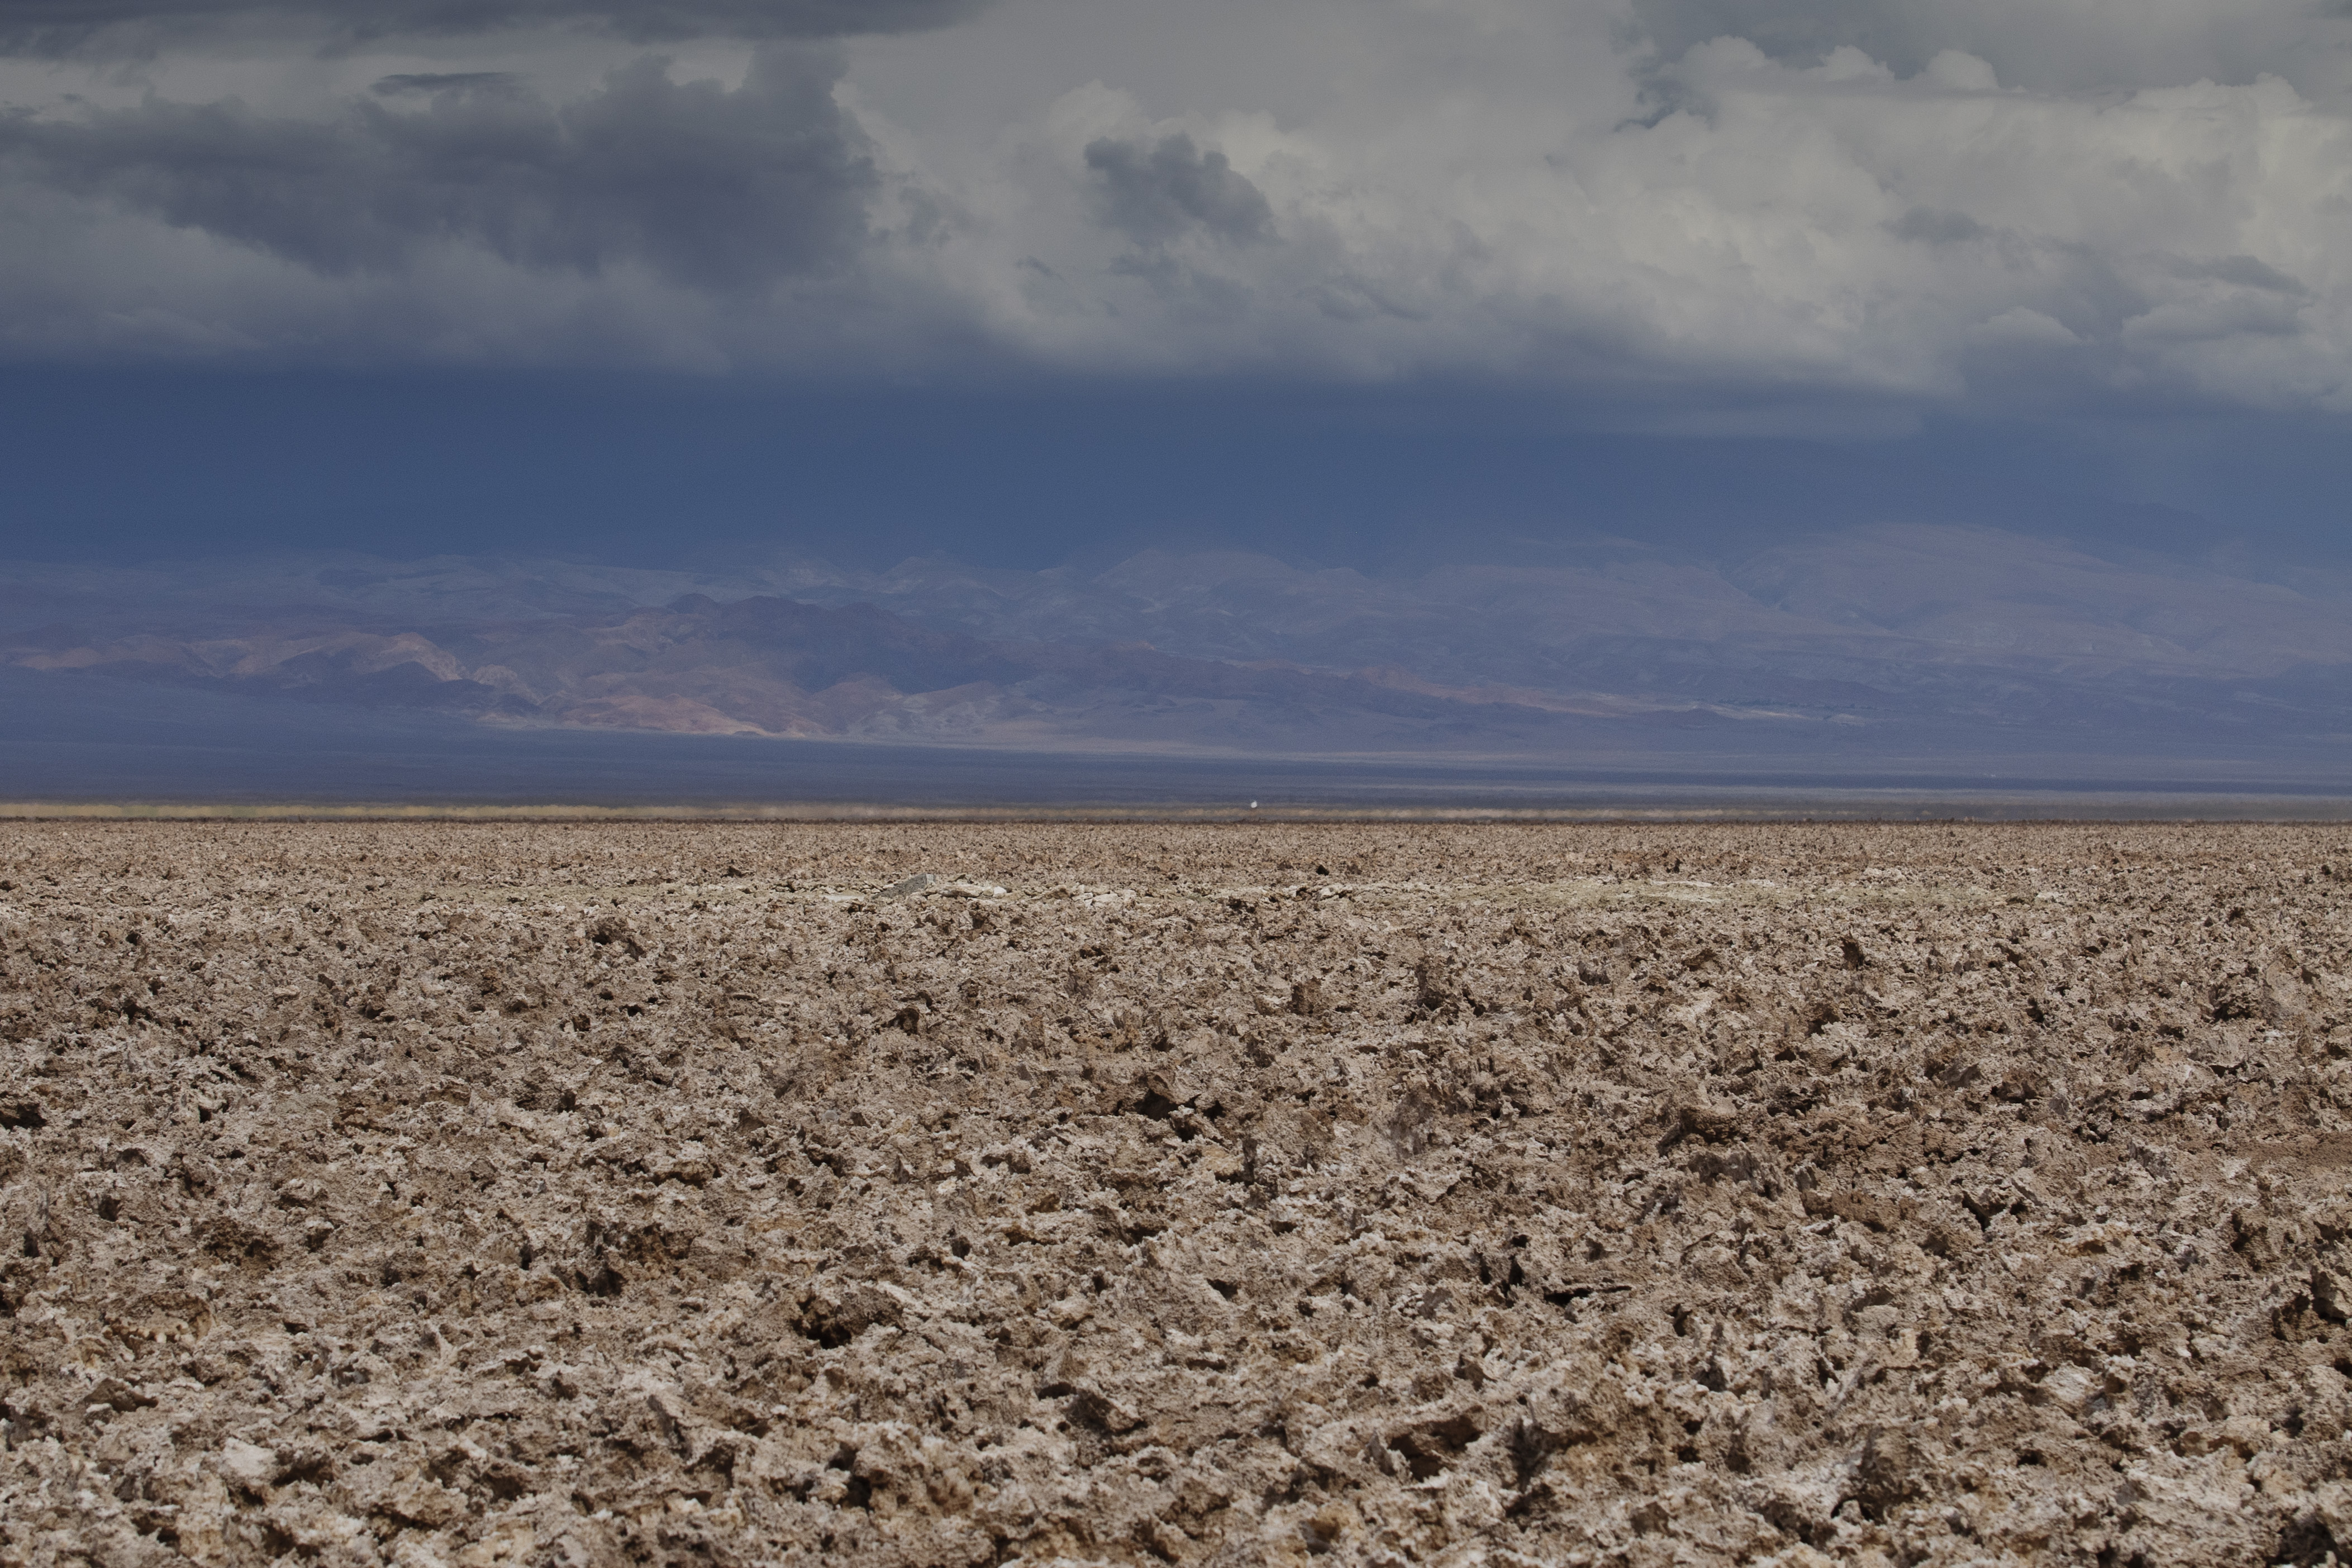
landscape, sea, sand, horizon, mountain, cloud, sky, field, prairie, hill, desert, valley, soil, nikon, agriculture, plain, chile, badlands, plateau, habitat, ecosystem, sanpedrodeatacama, d300, steppe, landform, mudflat, natural environment, geographical feature, aeolian landform, grass family